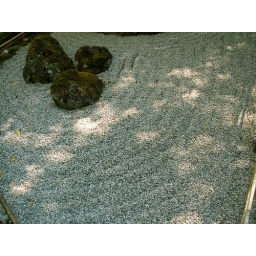
The formations in the rock looked a little cooler in person than they seem to in this picture.